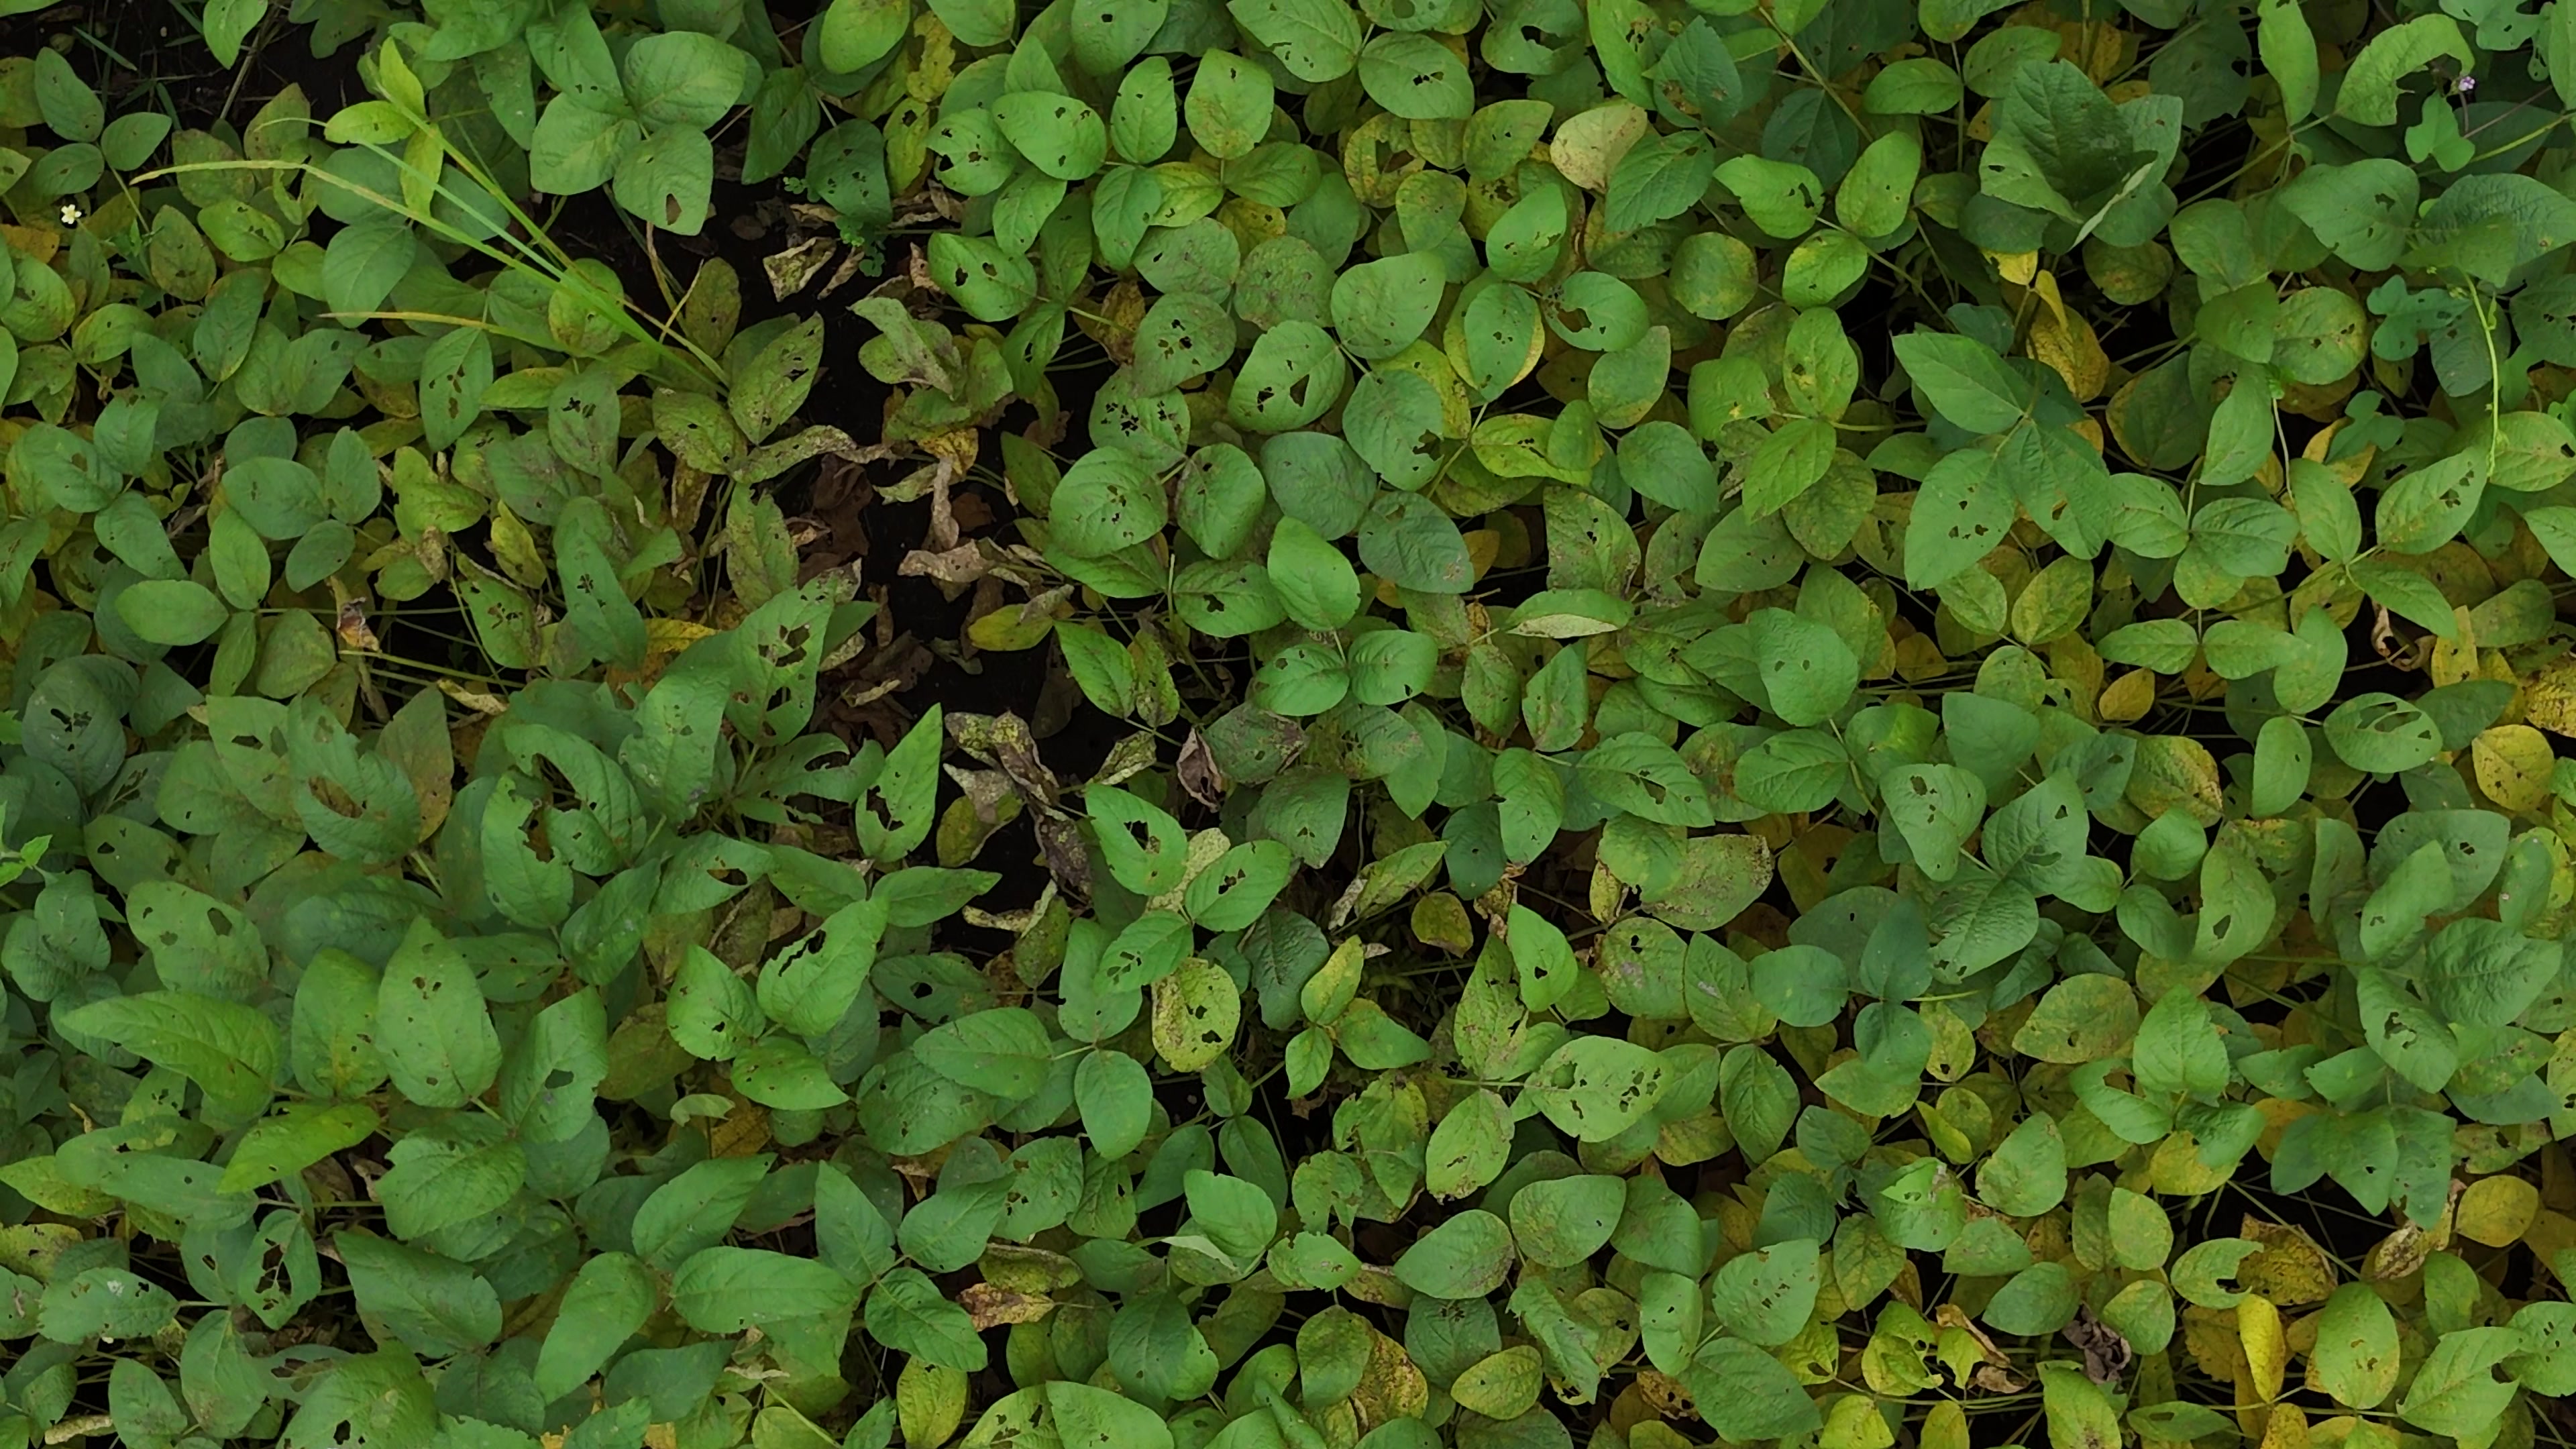
Label: Mosaic